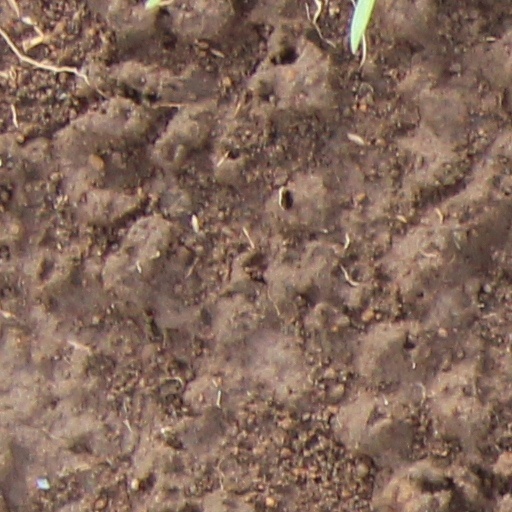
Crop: wheat